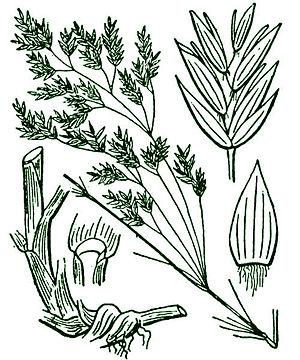
Paturin hybride
Liste des espèces du genre Poa
Cette liste de Tracheophyta de Bosnie-Herzégovine, ainsi que d’espèces introduites est un aperçu incomplet d’espèces de mousses, de fougères, de gymnospermes et d’angiospermes citées dans la littérature disponible en langues bosniaque, croate, serbe et serbo-croate. Cet aperçu n’inclue pas des espèces cultivées ni celles occasionnellement introduites.